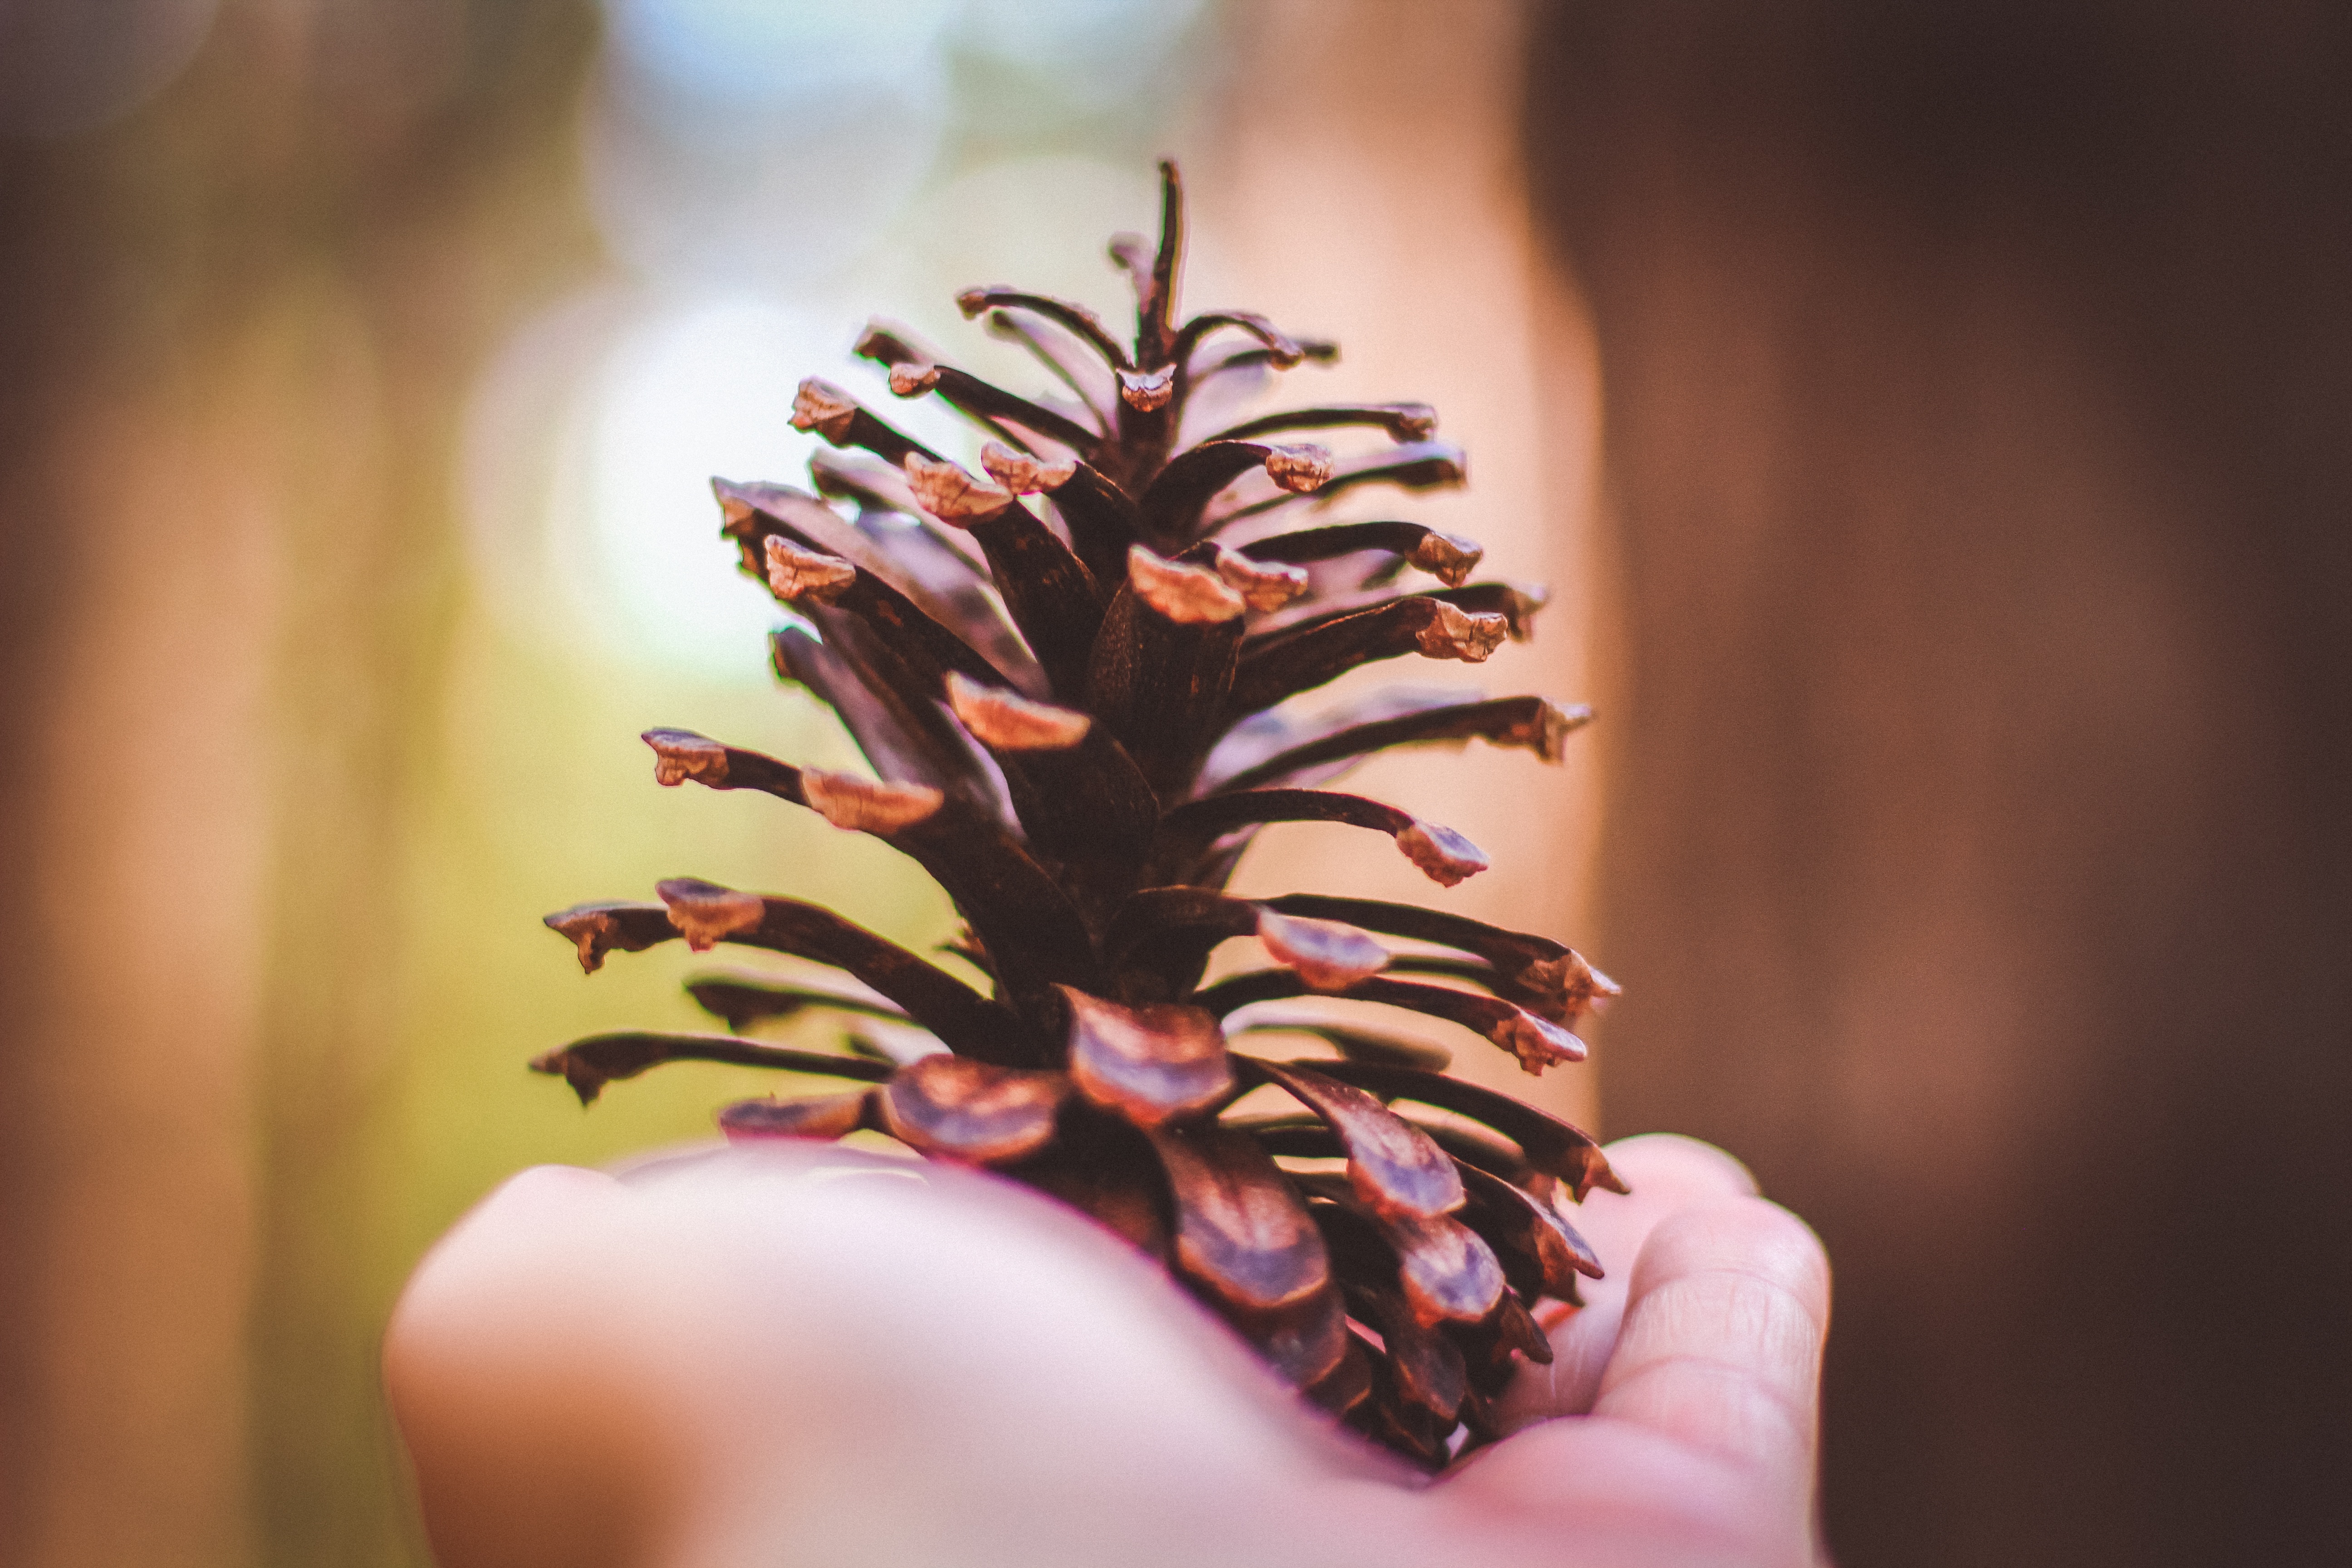
hand, tree, branch, plant, photography, leaf, flower, petal, finger, spring, red, color, flora, close up, eye, macro photography